Scramjet

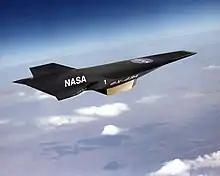
Artist's conception of black, wingless jet with pointed nose profile and two vertical stabilizers traveling high in the atmosphere.

In the 2000s, significant progress was made in the development of hypersonic technology, particularly in the field of scramjet engines.